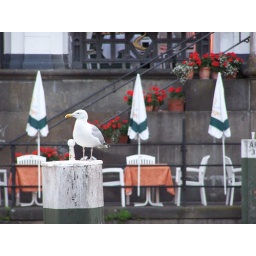
hamburg flower near river